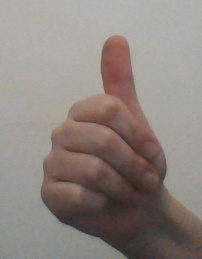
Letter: aleff